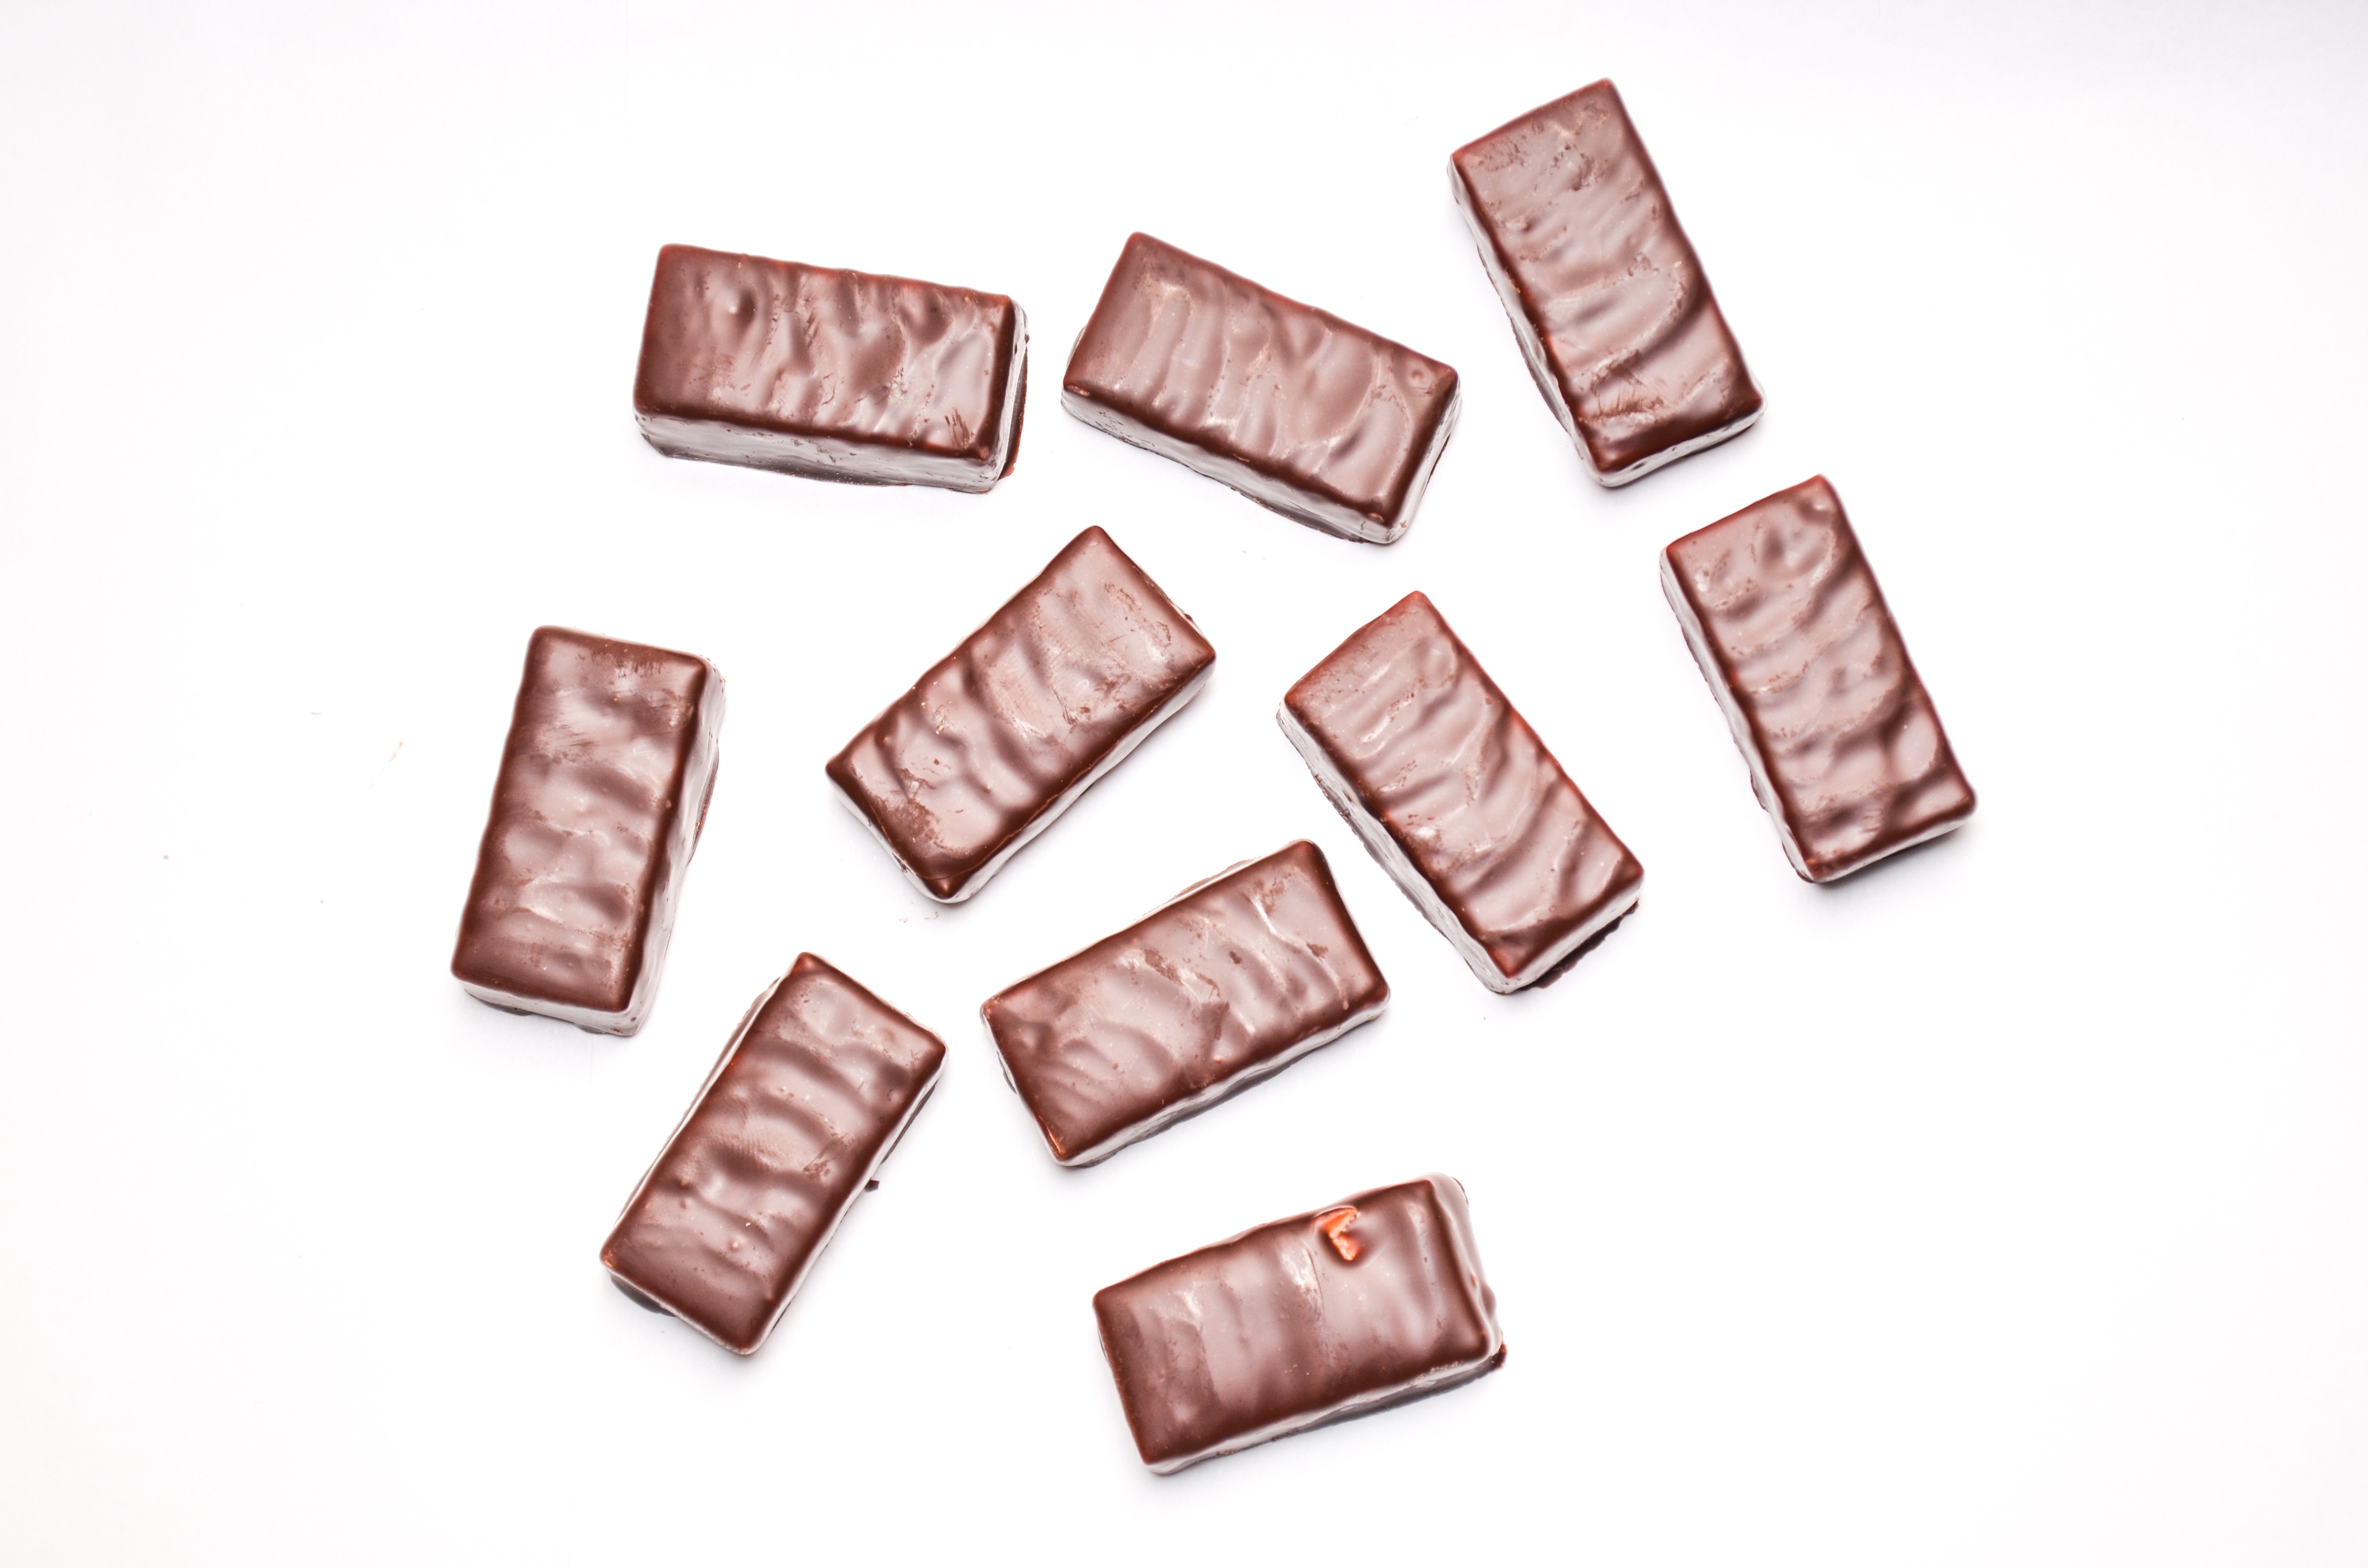
sweet, food, black, chocolate, dessert, candy, confectionery, praline, dark chocolate, bonbon, chocolate bar, chocolate candy